José Manuel Urcera

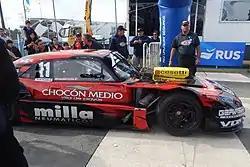
Urcera's Chevrolet TC car.

José Manuel "Manu" Urcera (San Antonio Oeste, Río Negro Province; July 9, 1991) is an Argentine motor racing driver. Won the Turismo Carretera championship in 2022.